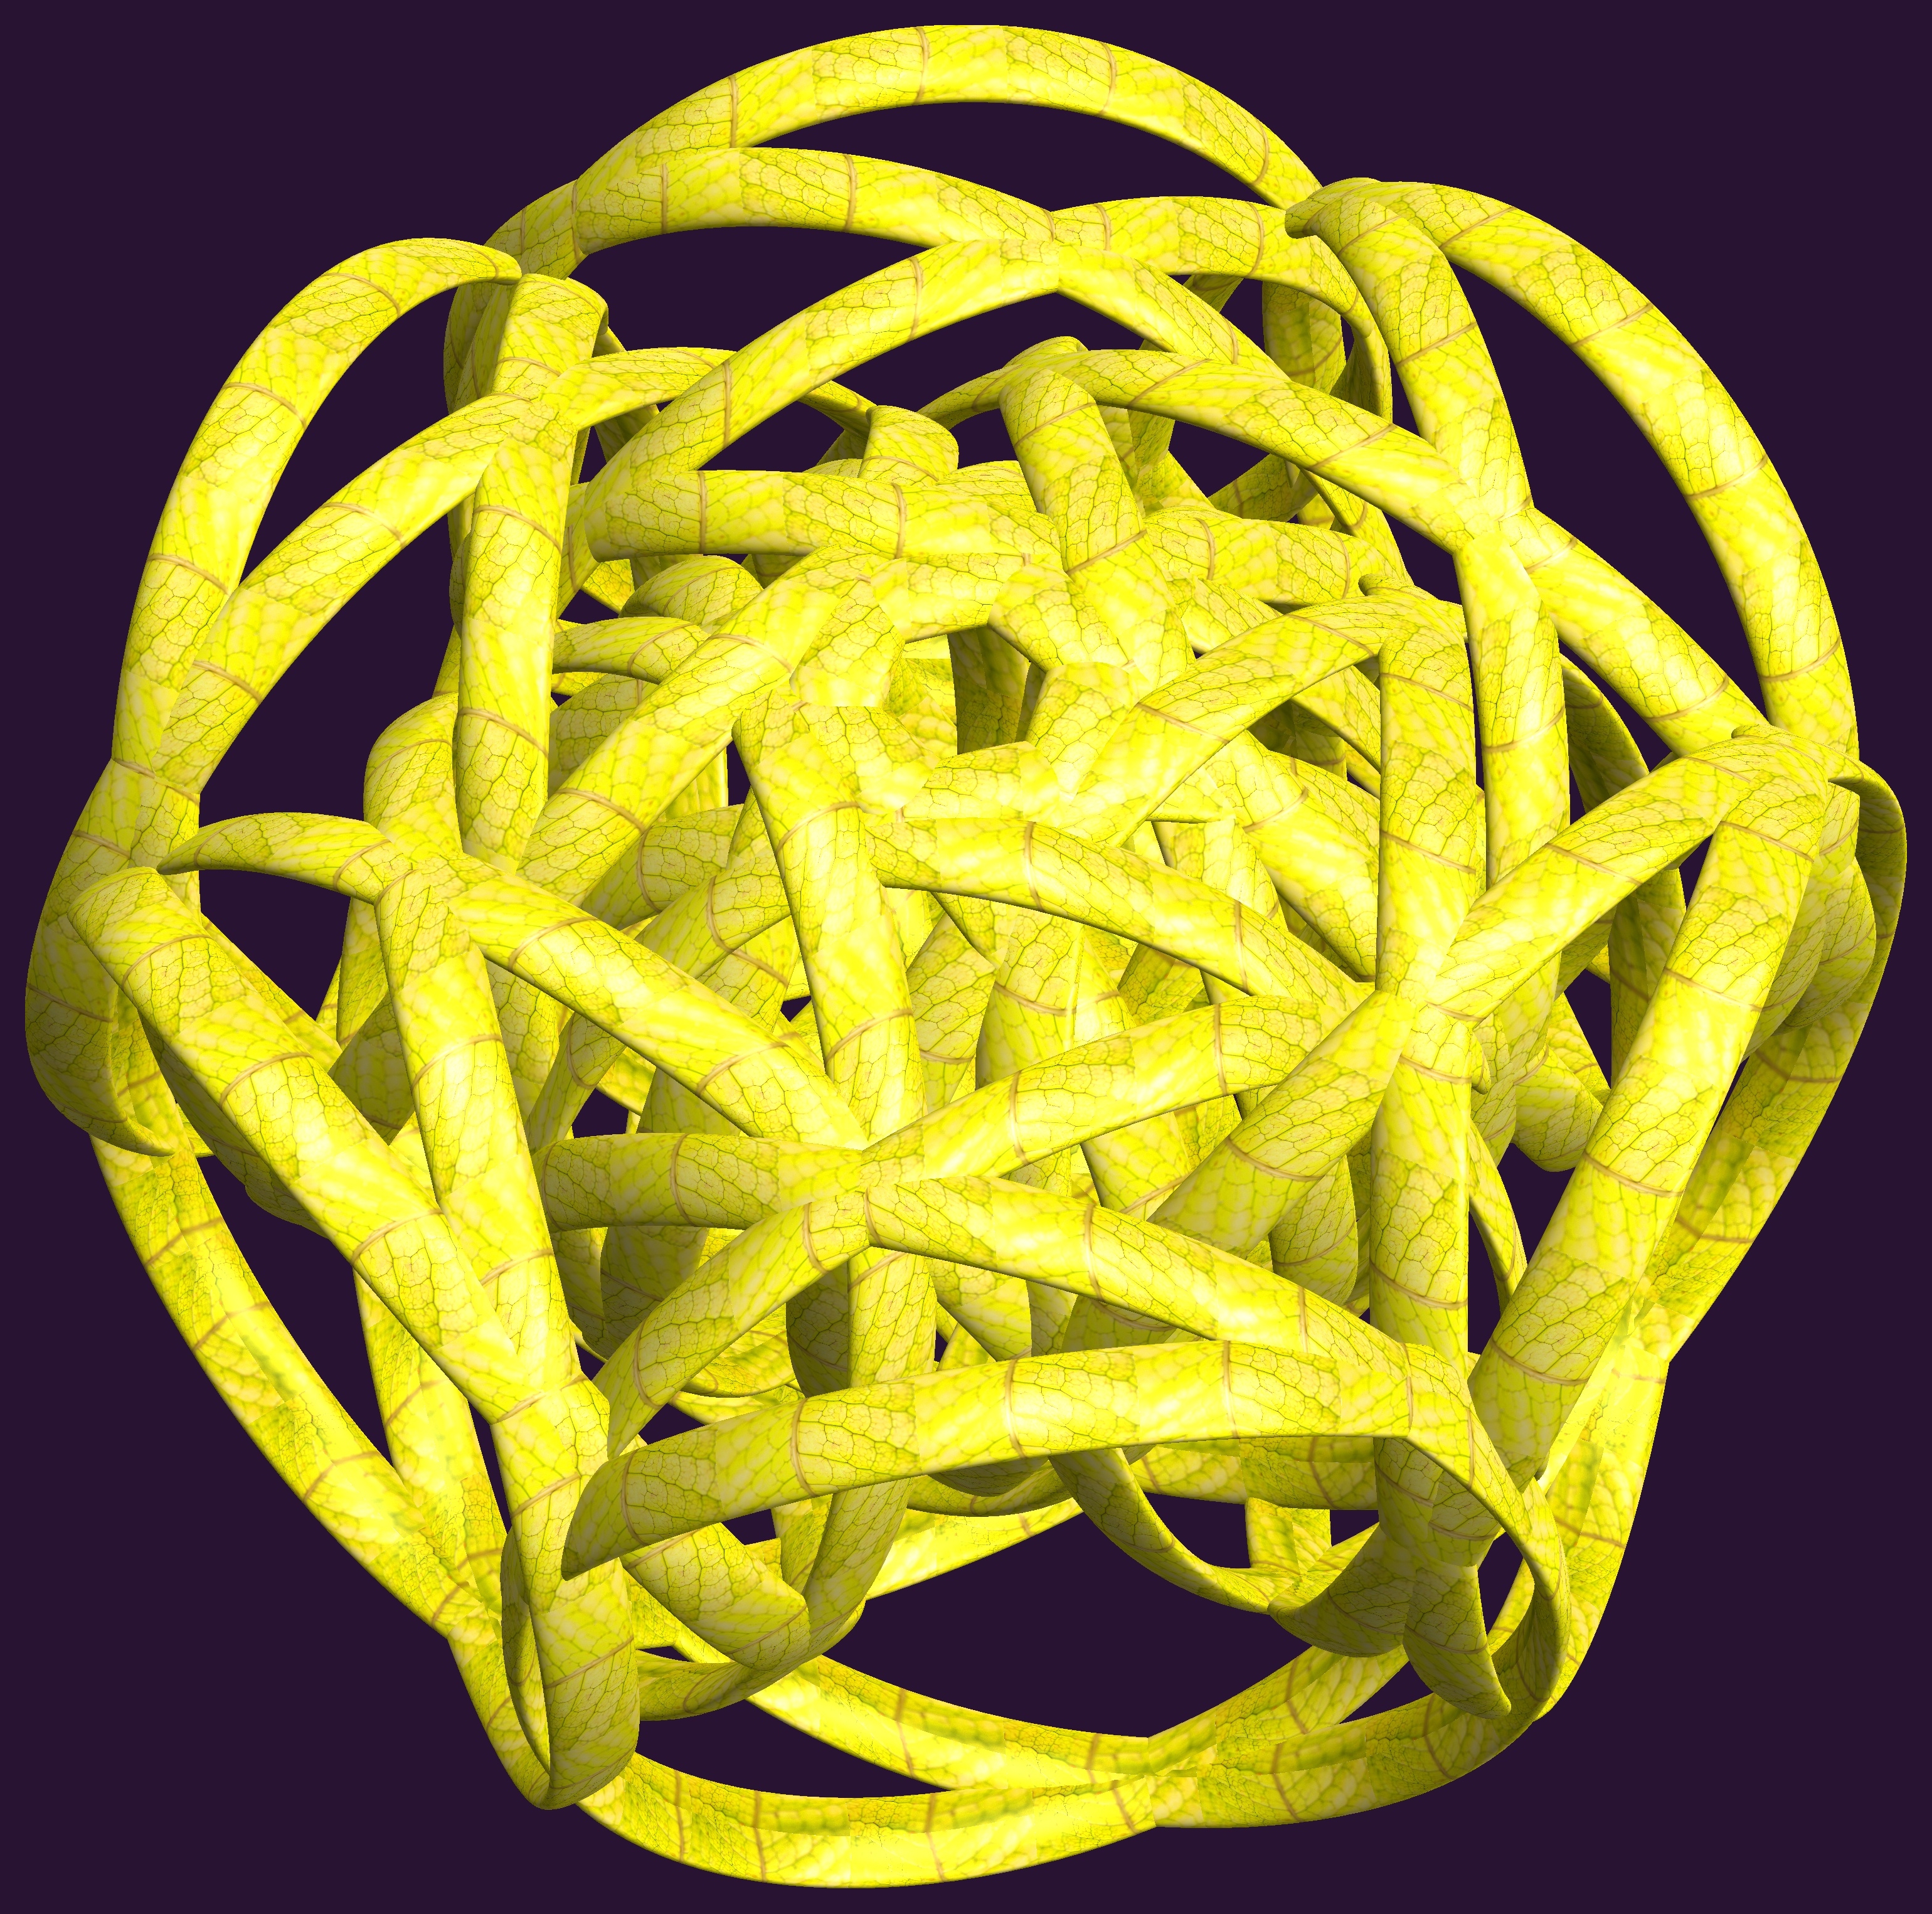
structure, texture, flower, pattern, food, produce, yellow, figure, design, symmetry, 3d, graphic, knot, mathematica, cg, parametricplot3d, code, program, algorithm, abstruct, mapping